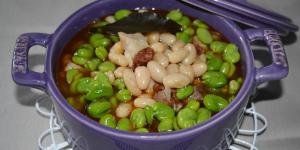
alubias con panceta y chorizo